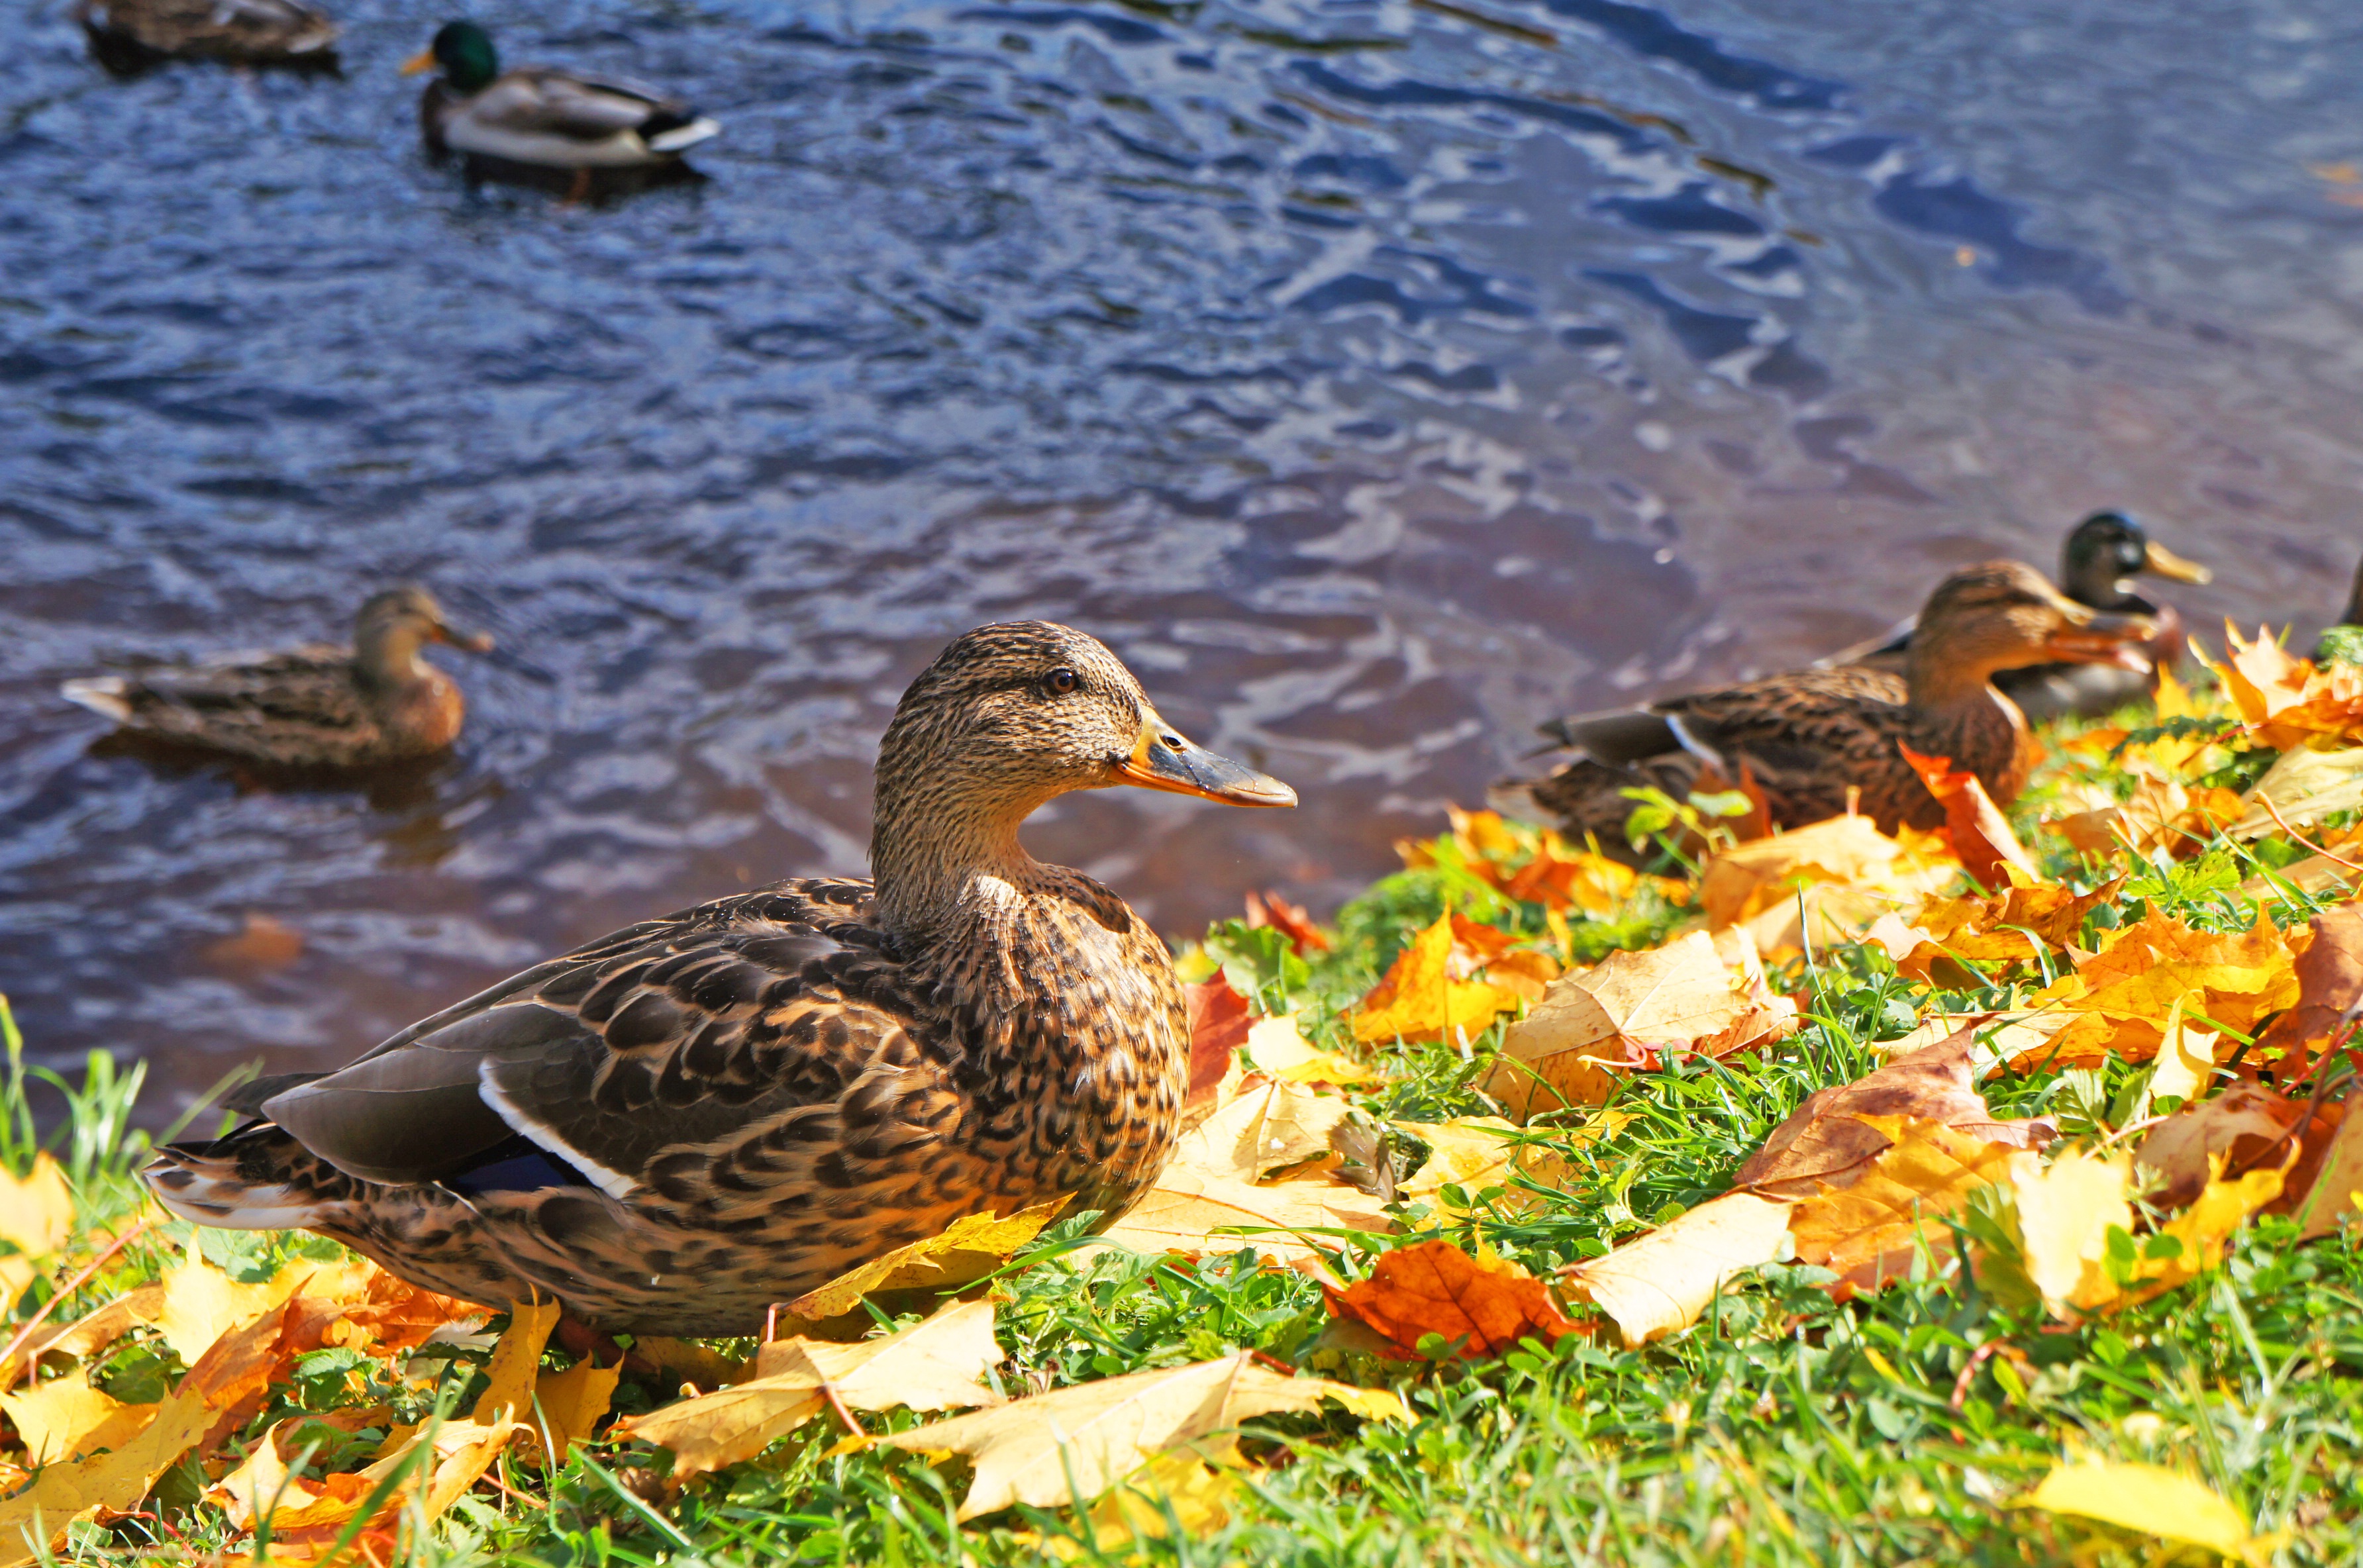
water, nature, bird, fall, wildlife, color, autumn, park, yellow, fauna, duck, vertebrate, waterfowl, water bird, mallard, ducks geese and swans